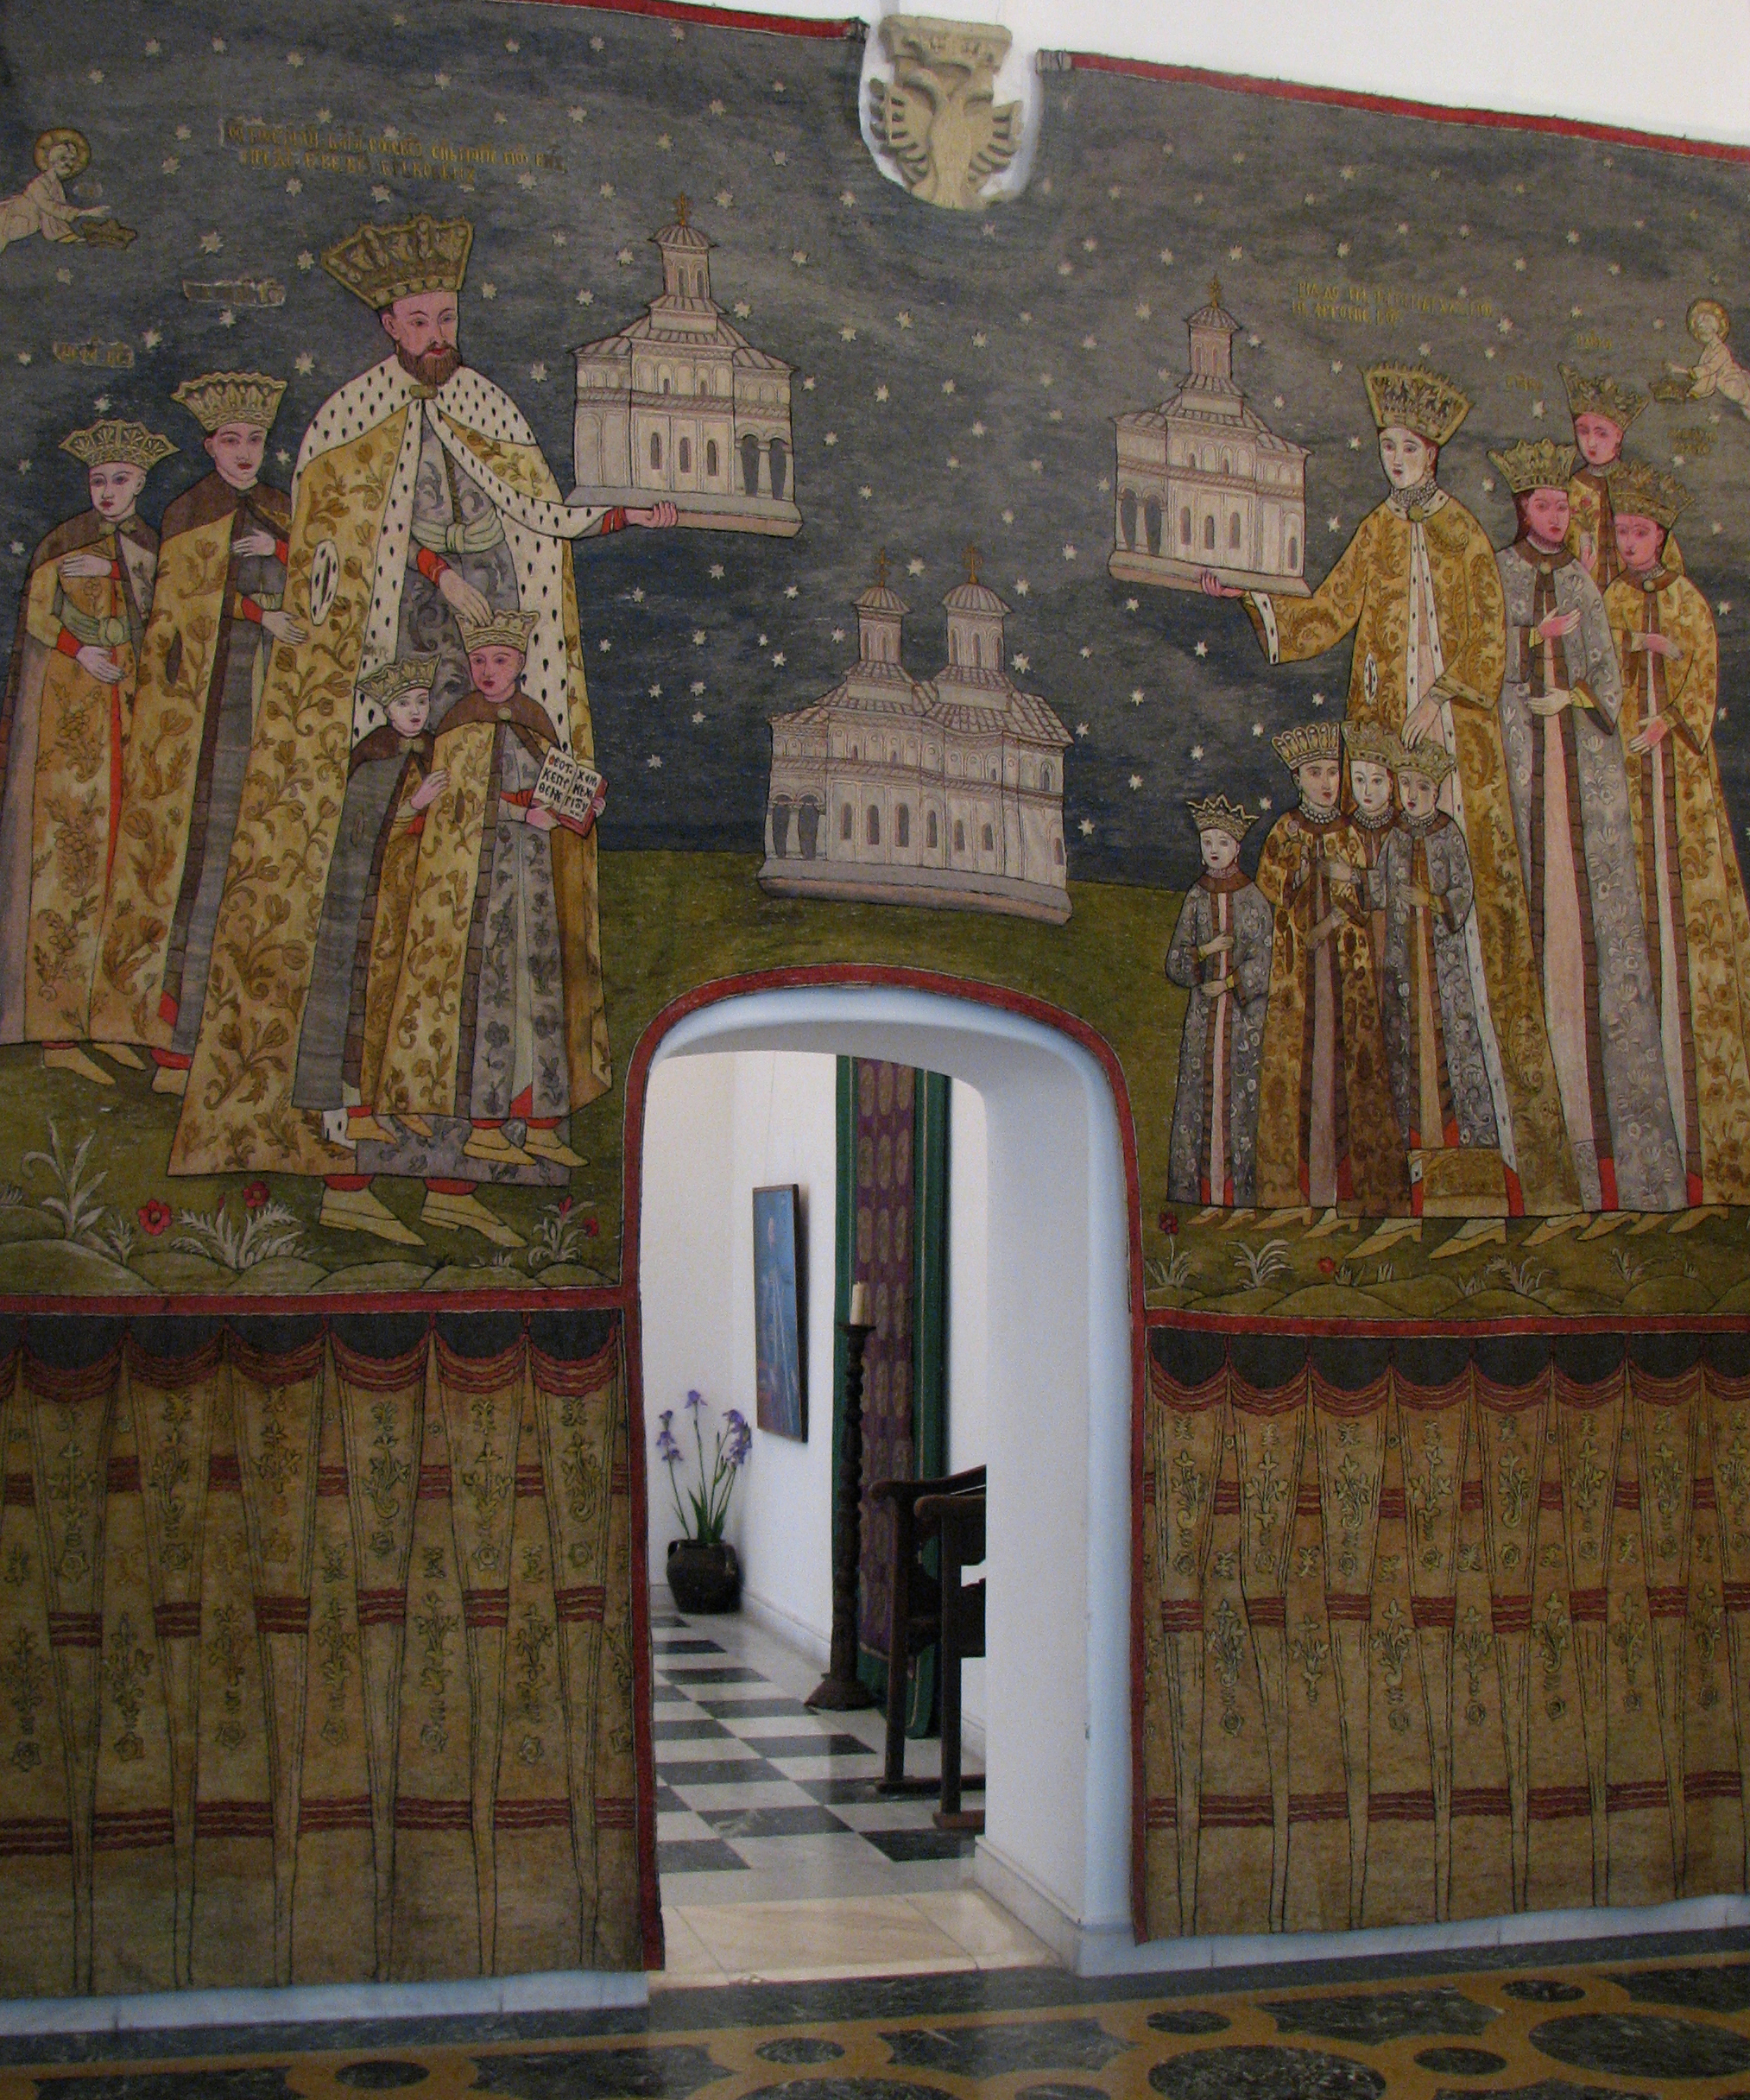
architecture, building, palace, religion, church, chapel, christian, place of worship, religious, family, free, art, cool image, temple, altar, churches, mural, shrine, christianity, romana, orthodox, eastern, basilica, silk, romania, bukarest, bucharest, rumania, roumanie, bor, biserica, arhitectura, orthodoxy, romanian, ortodoxa, ortodox, ortodoxia, ortodoxie, cretinism, cretin, ecclesiastical, bisericeasc, cladire, edificiu, bucuresti, muzeu, oltenia, brancovenesc, brncoveneasc, bucarest, palat, brancoveanu, brancovan, hurez, mogosoaia, votive, votiv, embroidery, tablou, 19301932, colectie, tapiterie, norasteriadi, constantinbrancoveanu, ancient history